Terry Irving (producer)

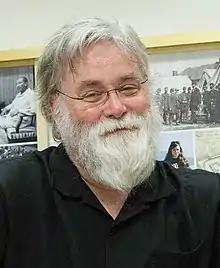
Irving in 2017

Terry Irving is an American producer, consultant, and author. He has spent decades in the media industry and, within the last few years, has expanded his talents to the writing world.